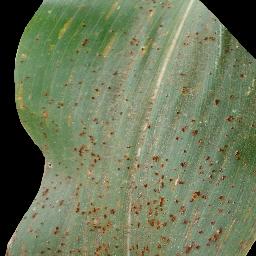
Label: Corn_(Maize)___Common_Rust